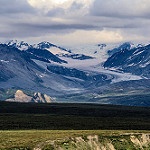
Scene: Outdoor